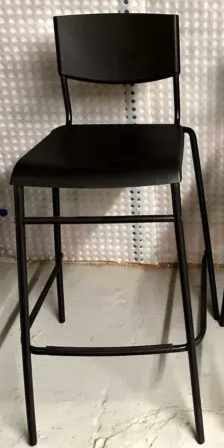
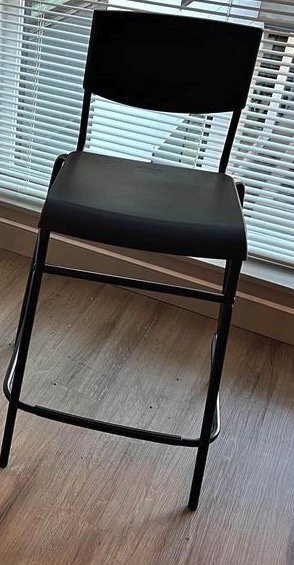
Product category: stool
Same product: yes